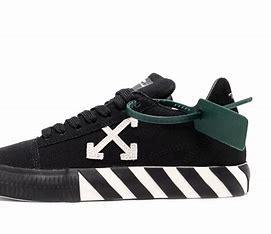
Brand: Off-White
Model: Off Vulc